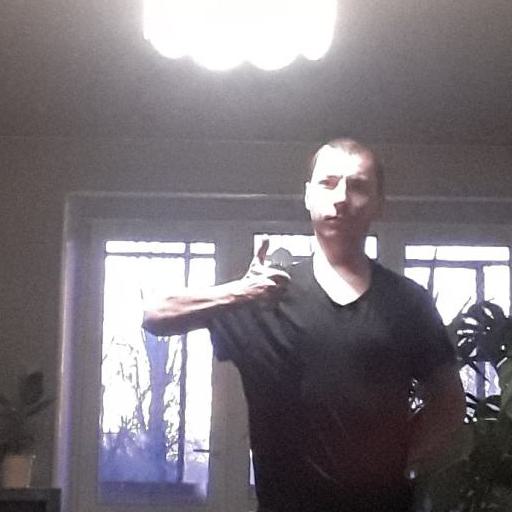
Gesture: like